Cocoanut Grove fire

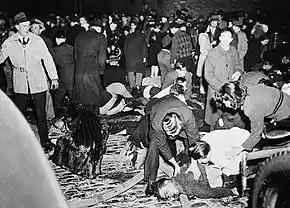
Victims of the fire being tended to in the street

Boston newspapers were filled with lists of the dead and stories of narrow escapes. Well-known film actor Buck Jones was at the club that night, and his wife later explained that he had initially escaped and then gone back into the burning building to find his agent, producer Scott R. Dunlap of Monogram Pictures. However, Jones was discovered slumped under his table severely burned, so some doubted accounts of his escape. Although rushed to hospital, Jones died of his injuries two days later. Dunlap, who was hosting a party at the nightclub in honor of Jones, was seriously injured but survived.